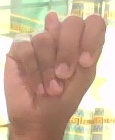
ASL sign: N